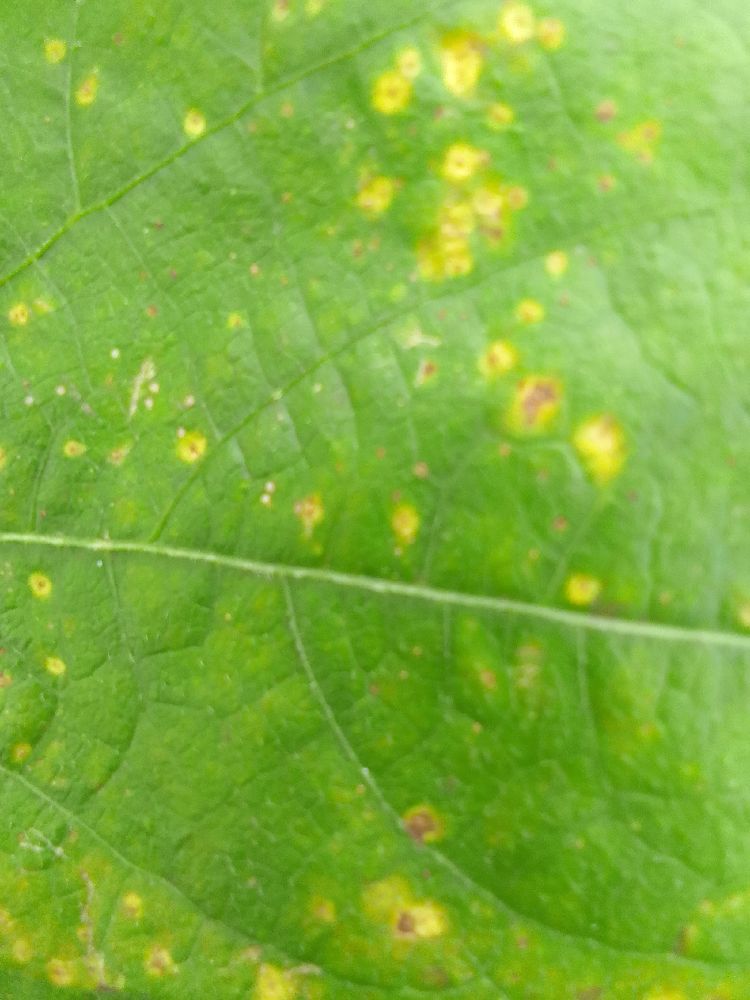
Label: rust